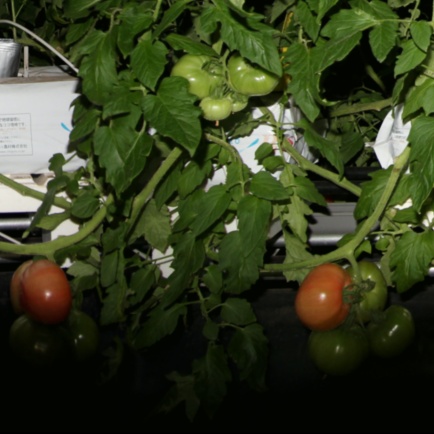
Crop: tomato